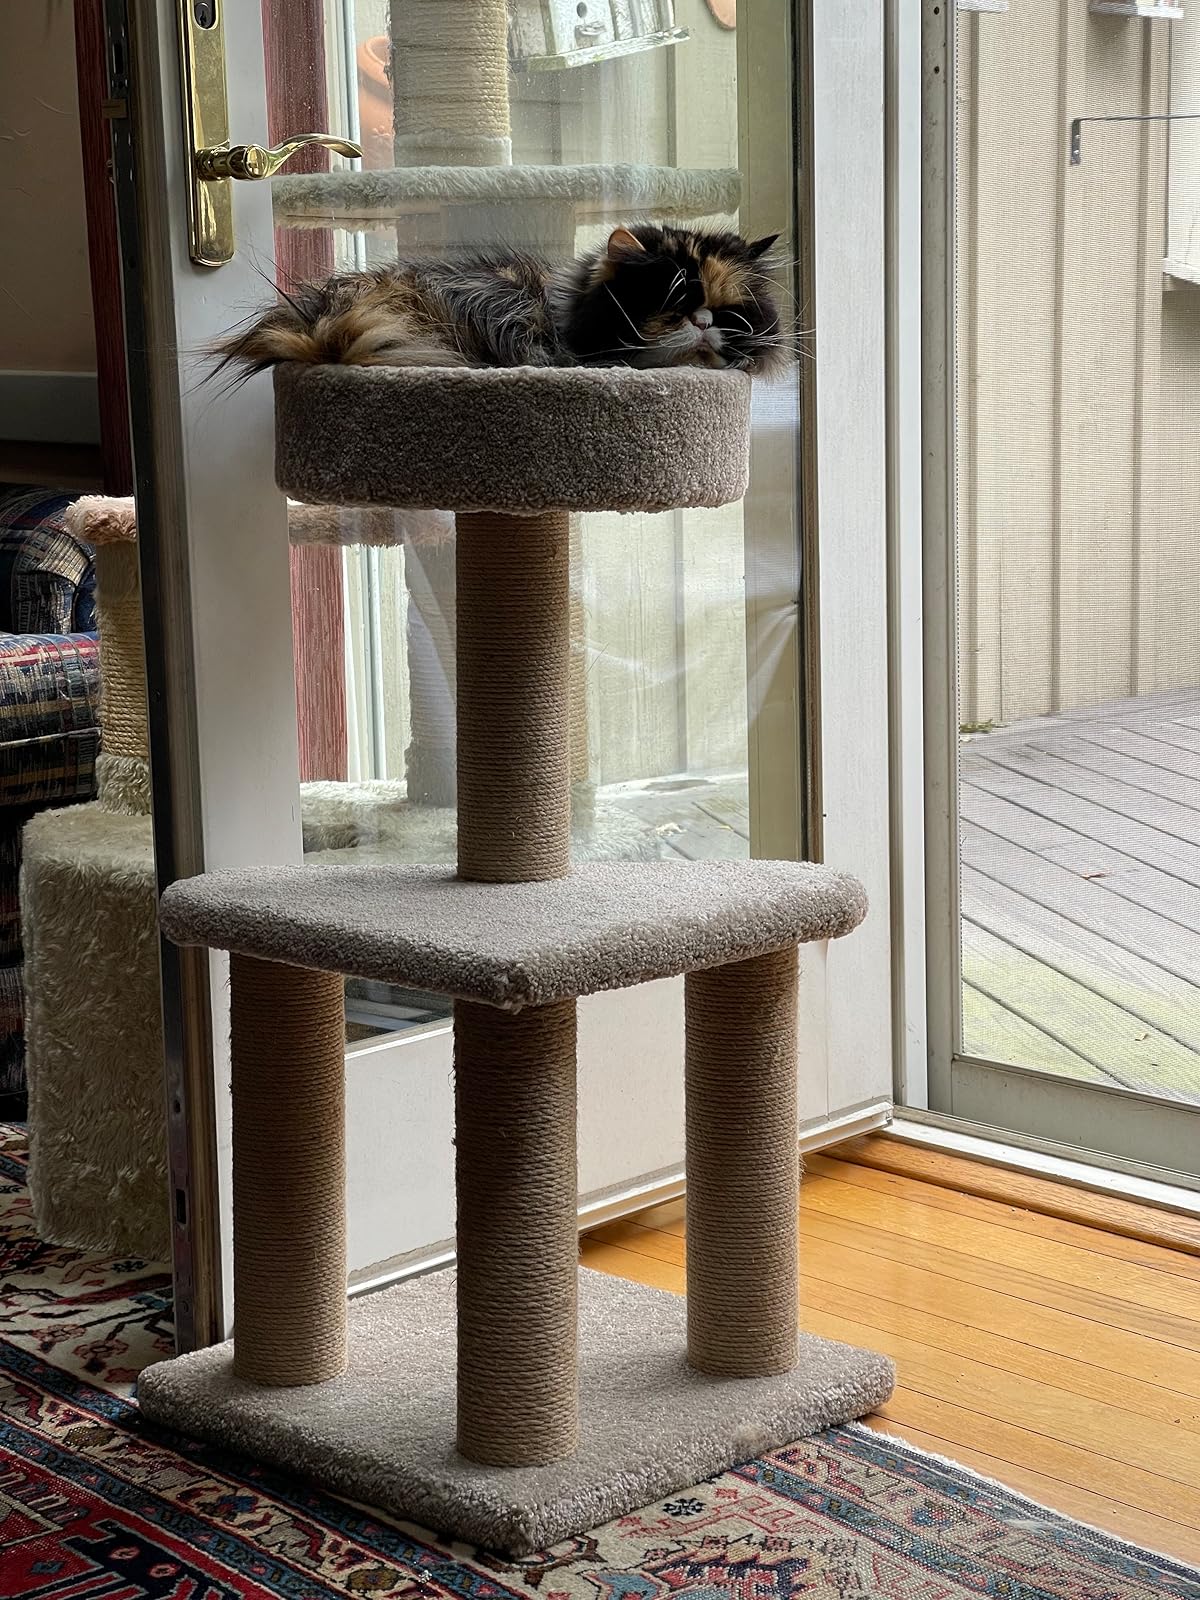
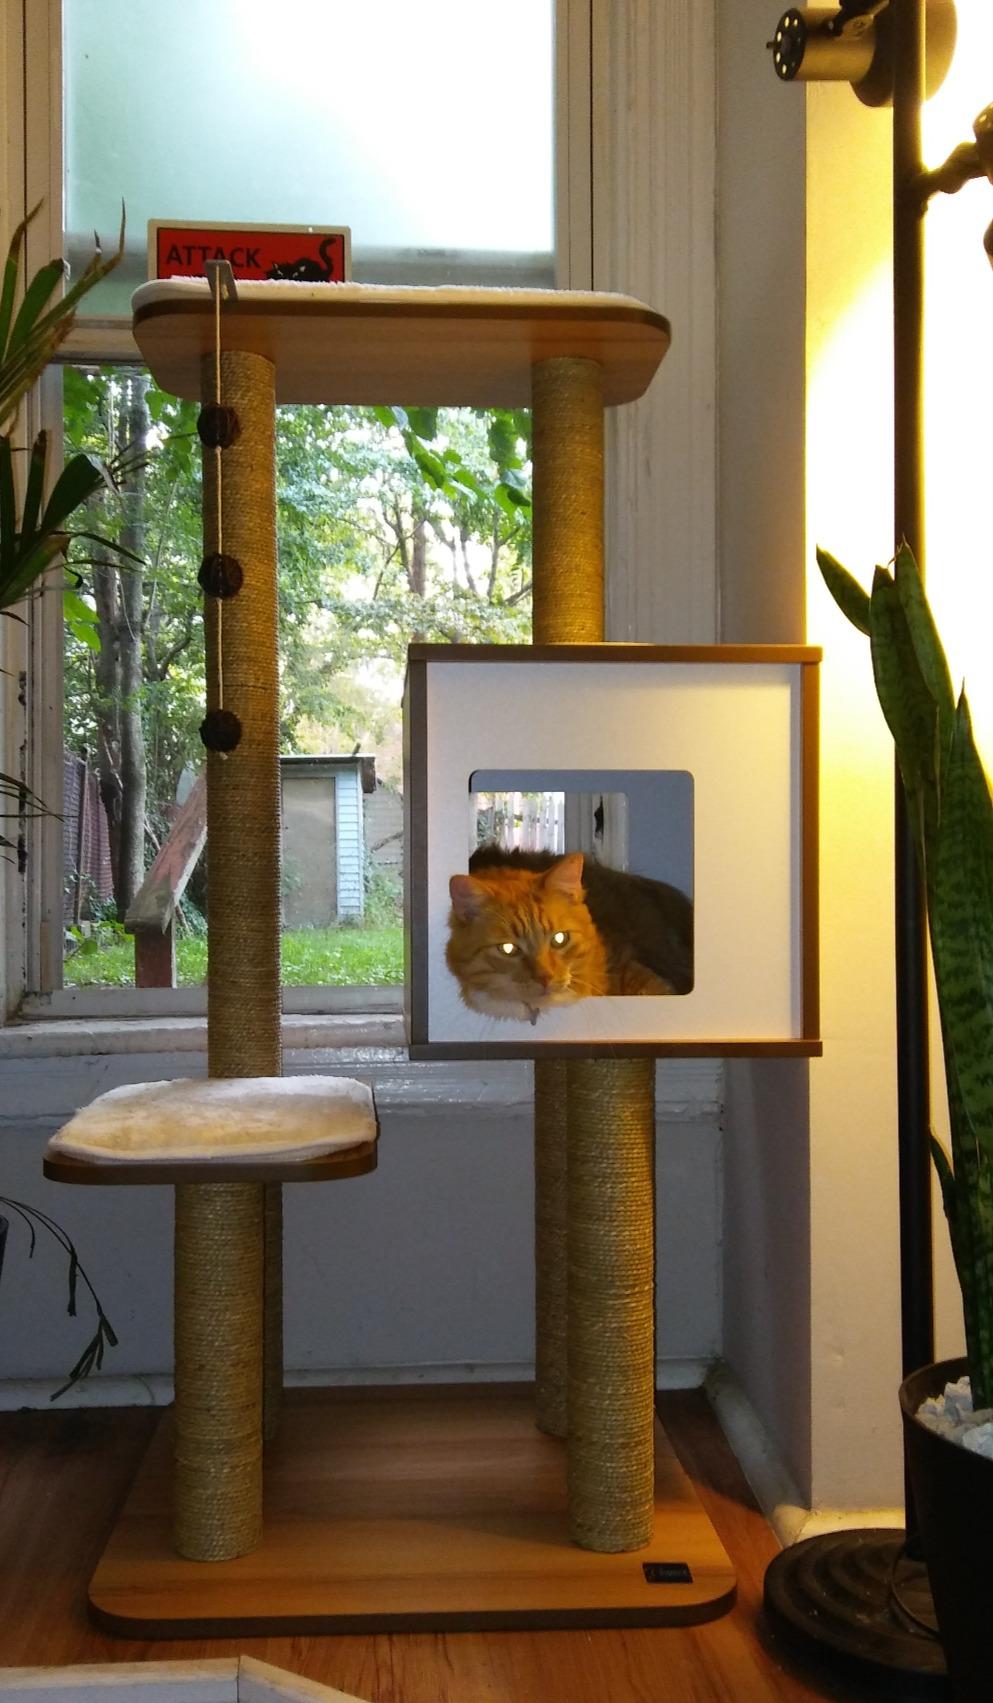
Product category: items_cat tree
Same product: no